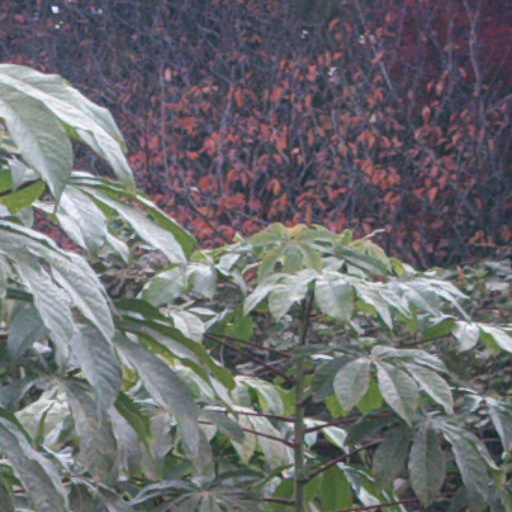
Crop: cassava